Hammersmith Apollo

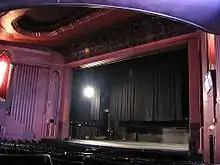

Many bands have released live albums, videos or DVDs of concerts held at the Apollo, such as Queen, Black Sabbath, Rush, DIO,